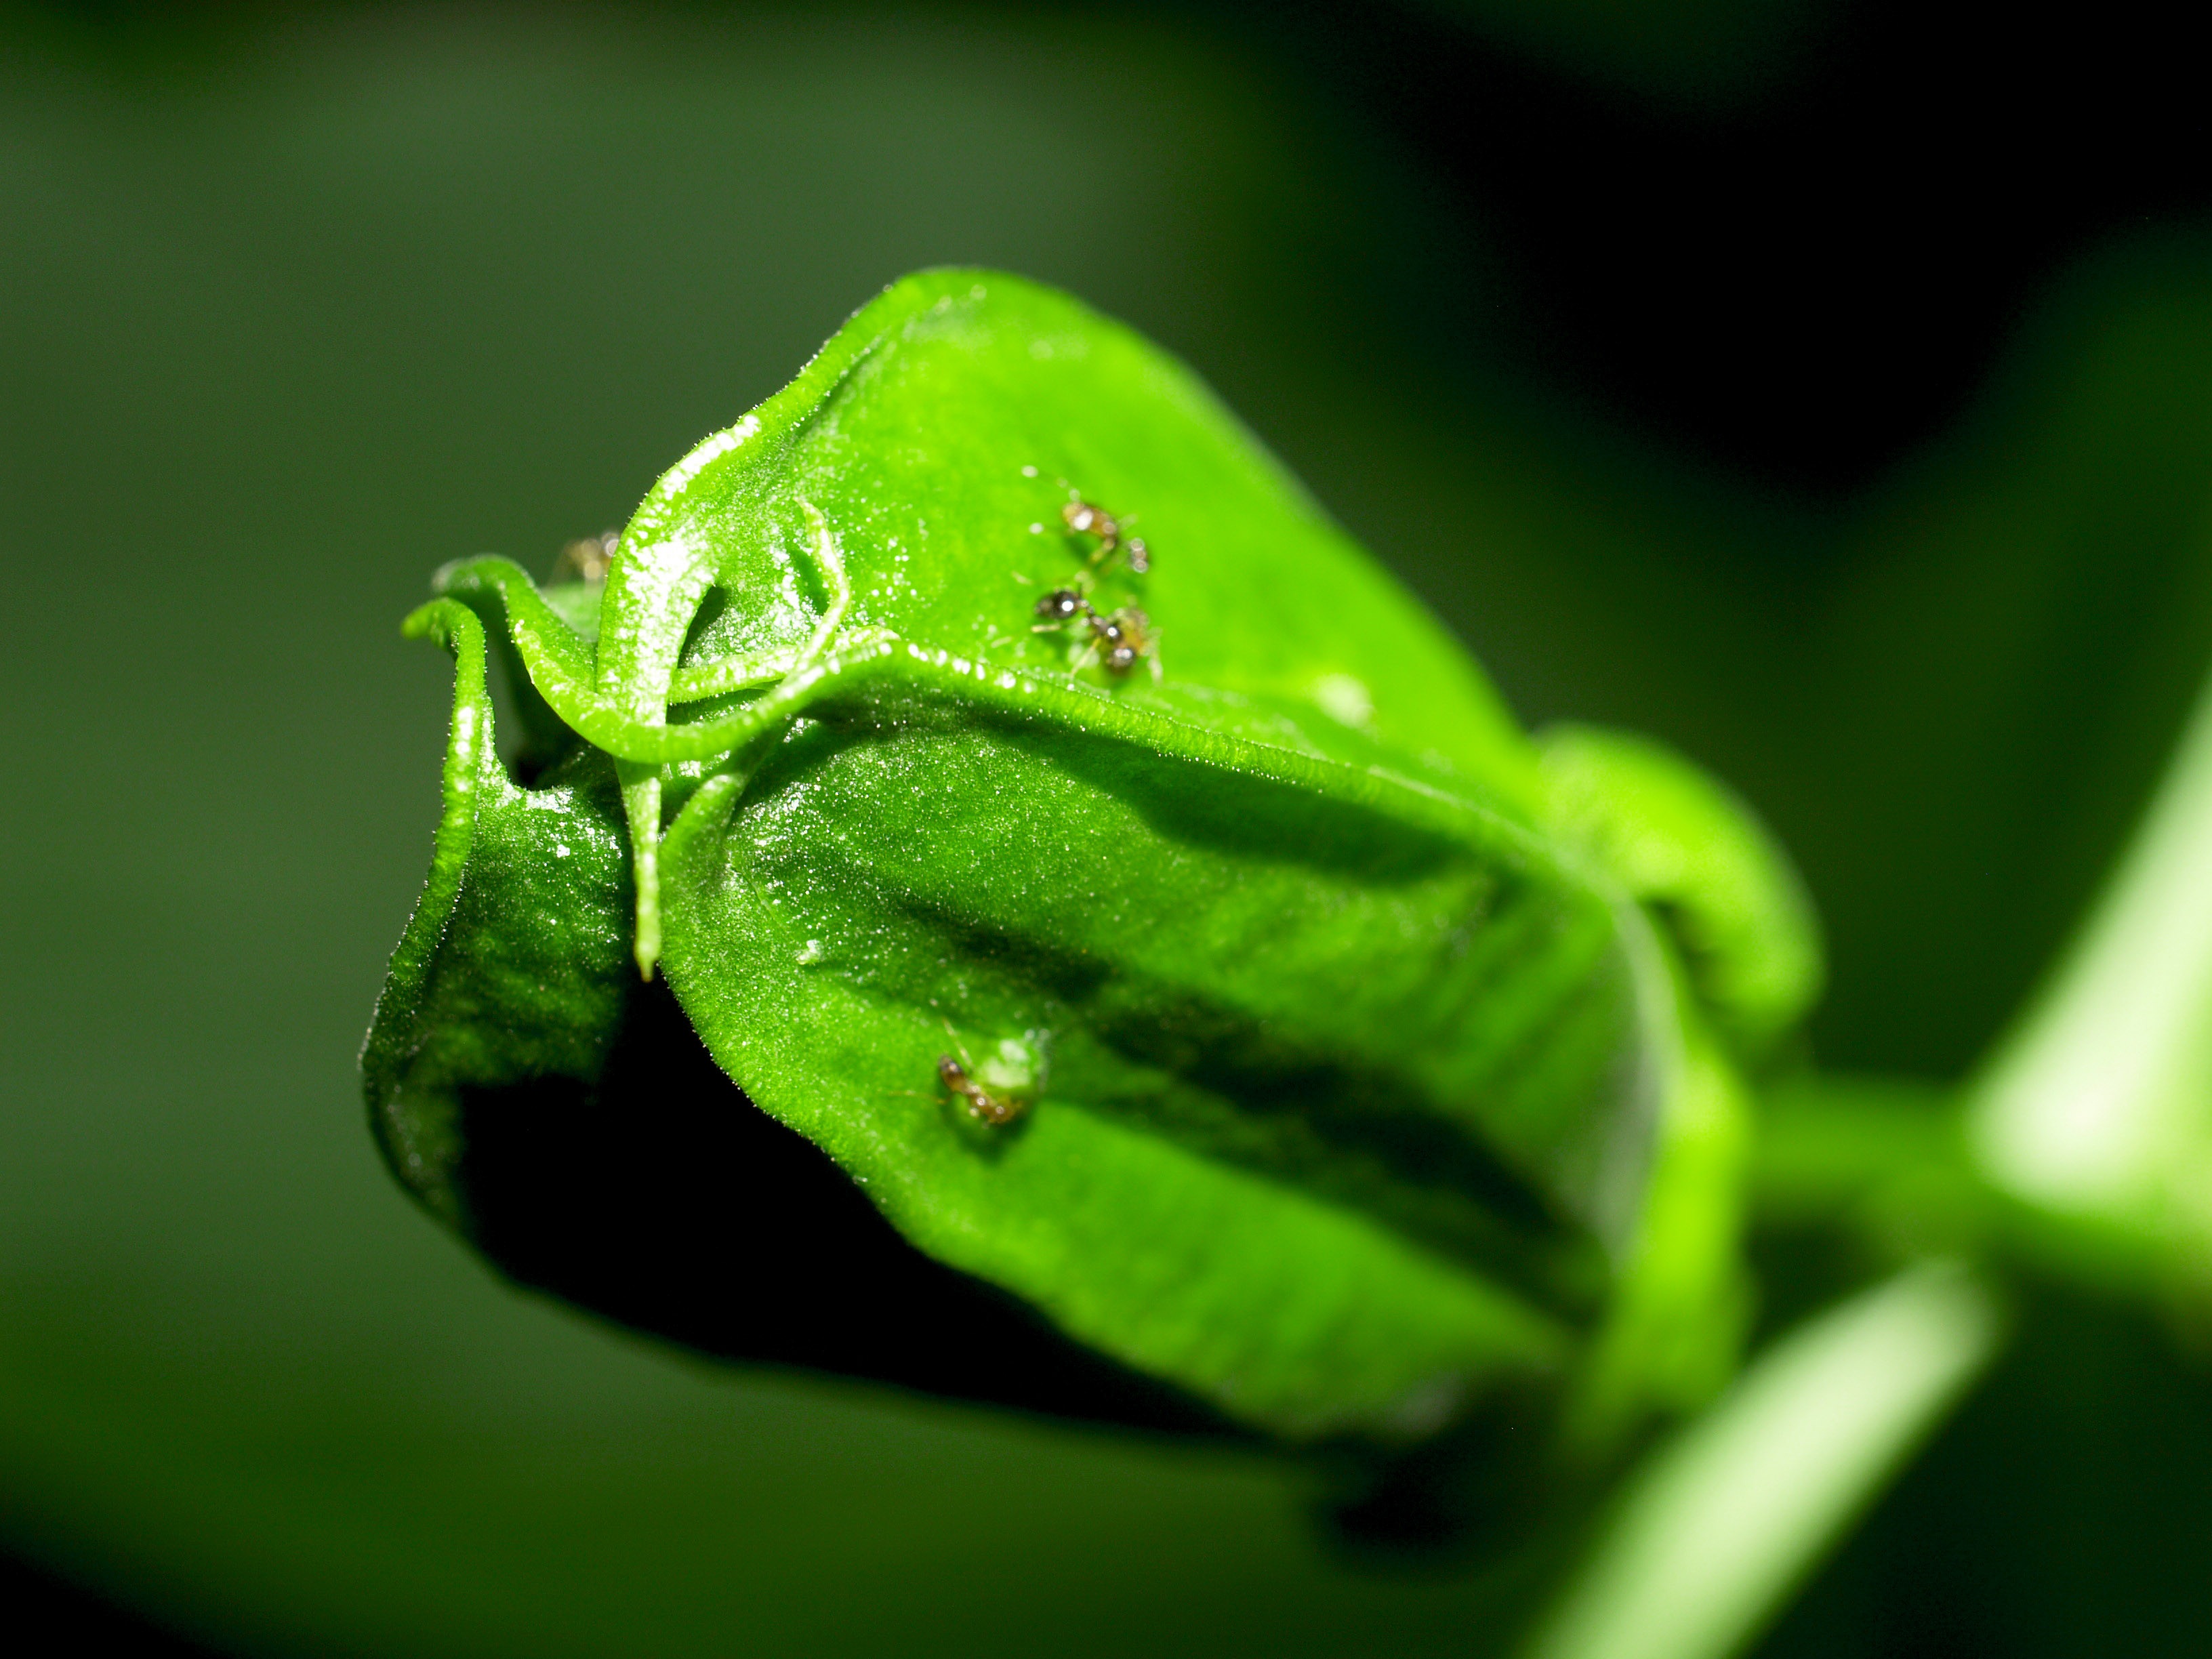
nature, forest, grass, blossom, plant, vine, photography, fruit, leaf, flower, purple, petal, pollen, pollination, green, tropical, insect, frog, amphibian, garden, medicine, health, fauna, tree frog, close up, stamen, head, endangered, beauty, passion, creeper, species, passiflora, eruption, macro photography, fragility, leaf beetle, thriving, plant stem